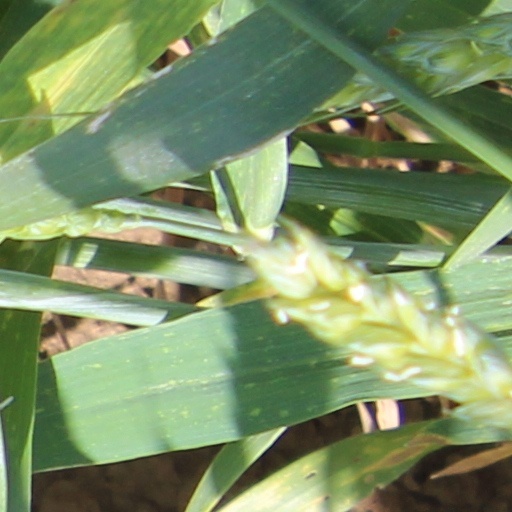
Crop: wheat